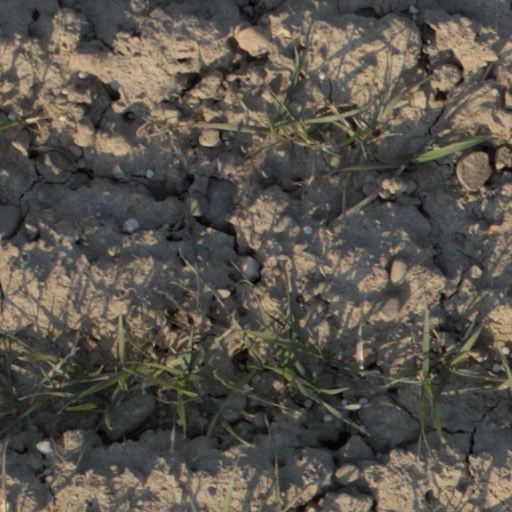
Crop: wheat